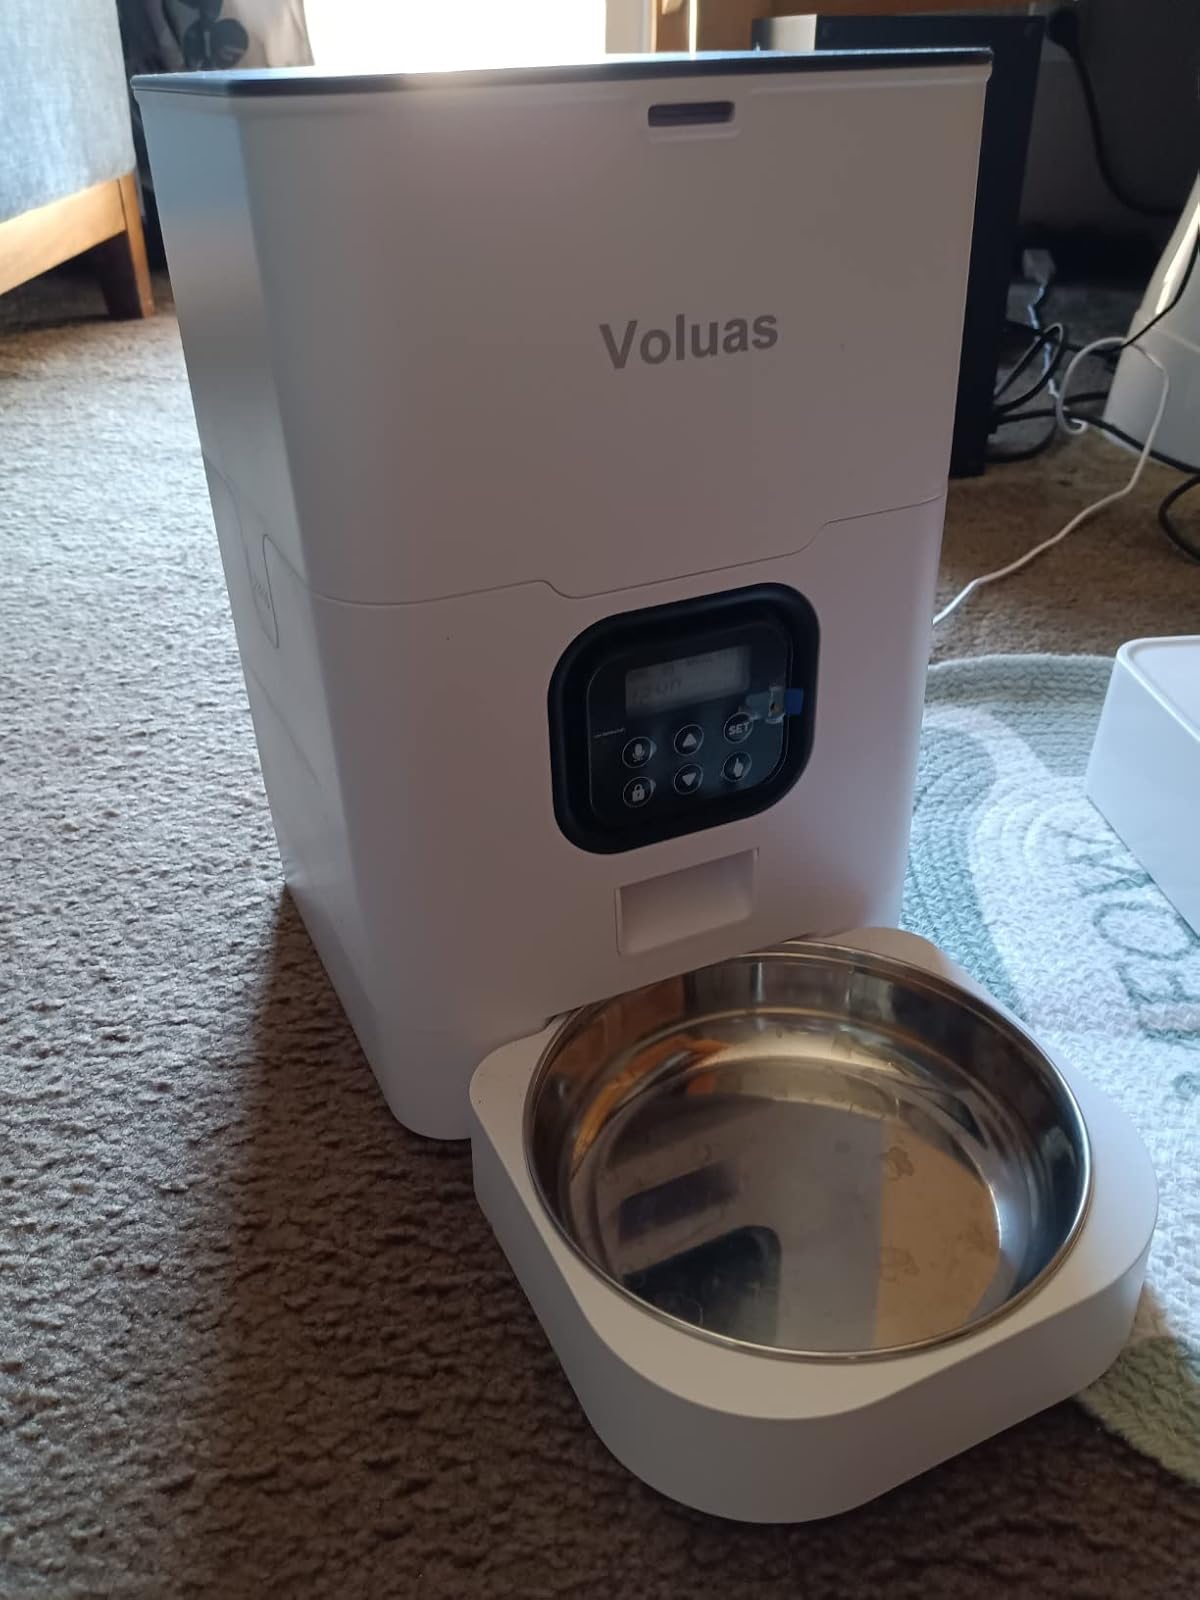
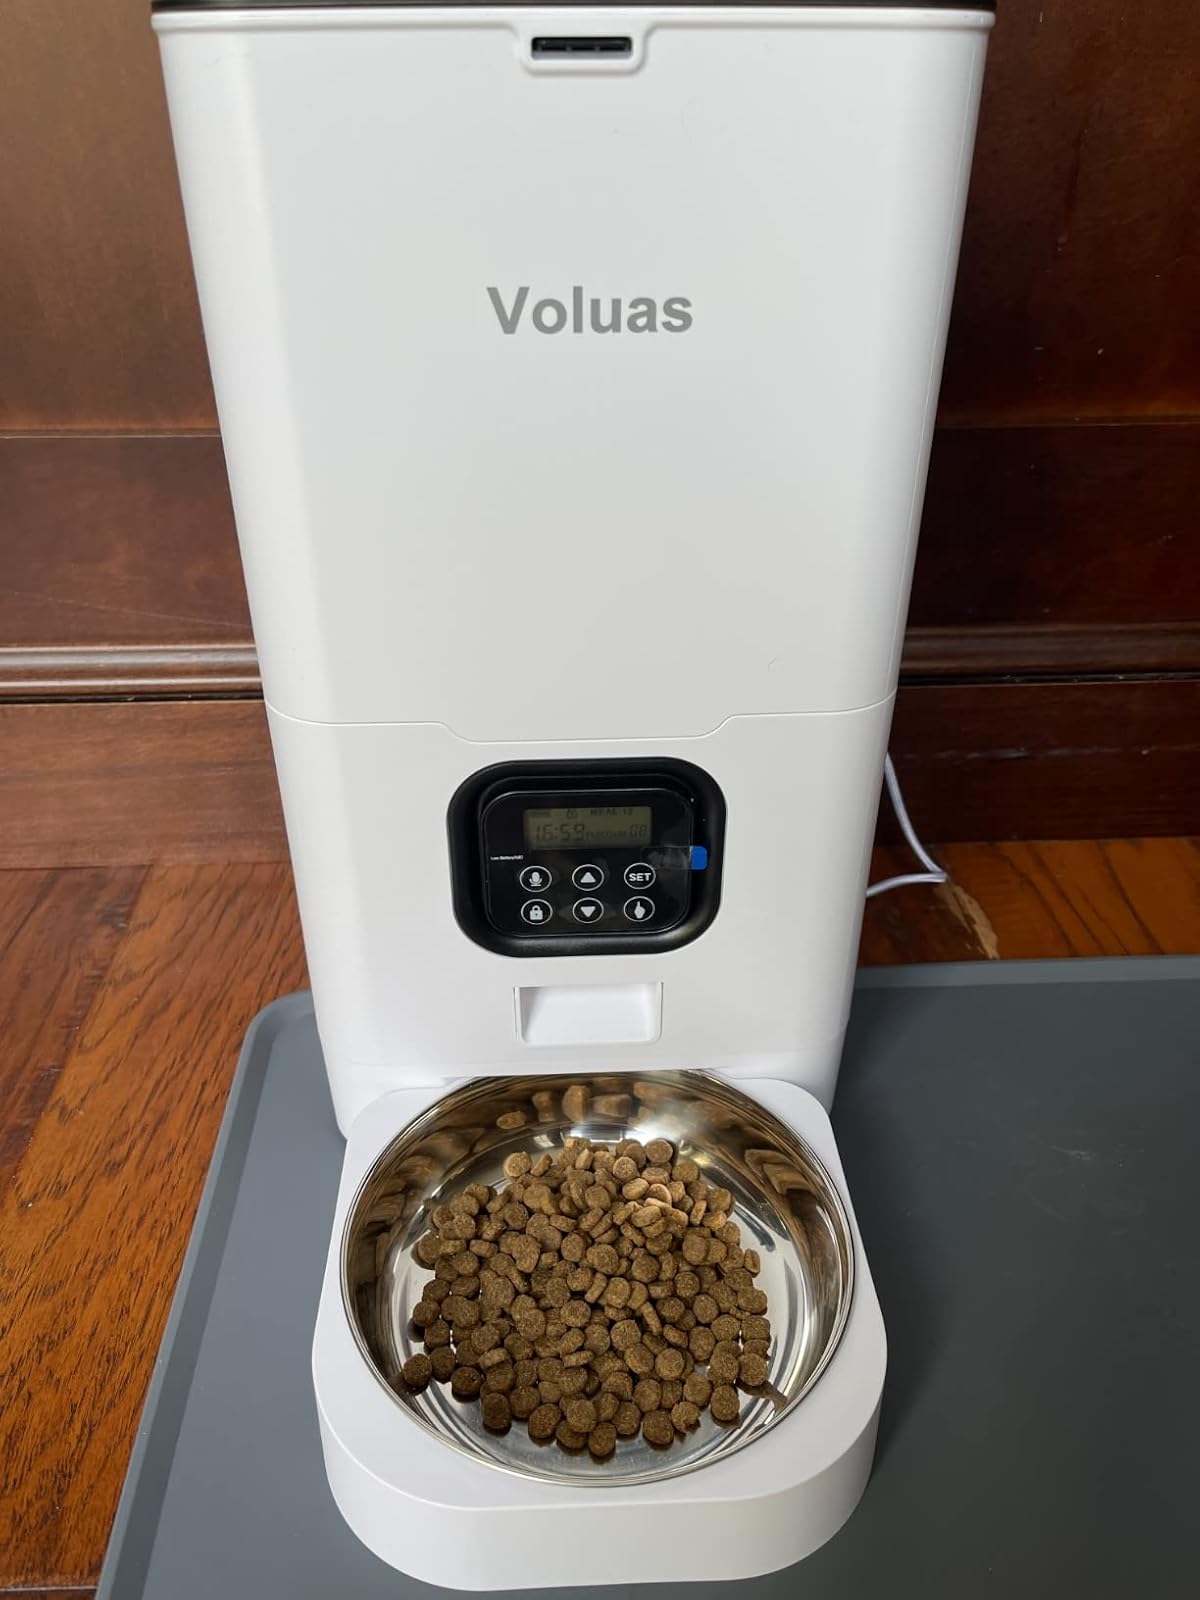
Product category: items_feeder
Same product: yes